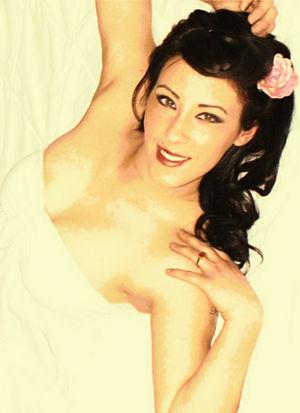
Cherie DeVille, née Carolyn Anne Paparozzi le 30 août 1978 à Durham en Caroline du Nord, est une actrice et réalisatrice américaine en films pornographiques.